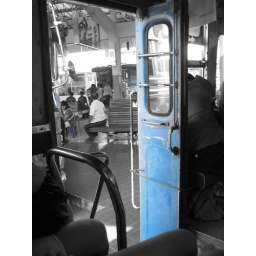
The door of an old run down bus in Kanchanaburi, Thailand.